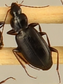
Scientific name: Calathus advena
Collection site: Rocky Mountains NEON (RMNP), plot RMNP_014